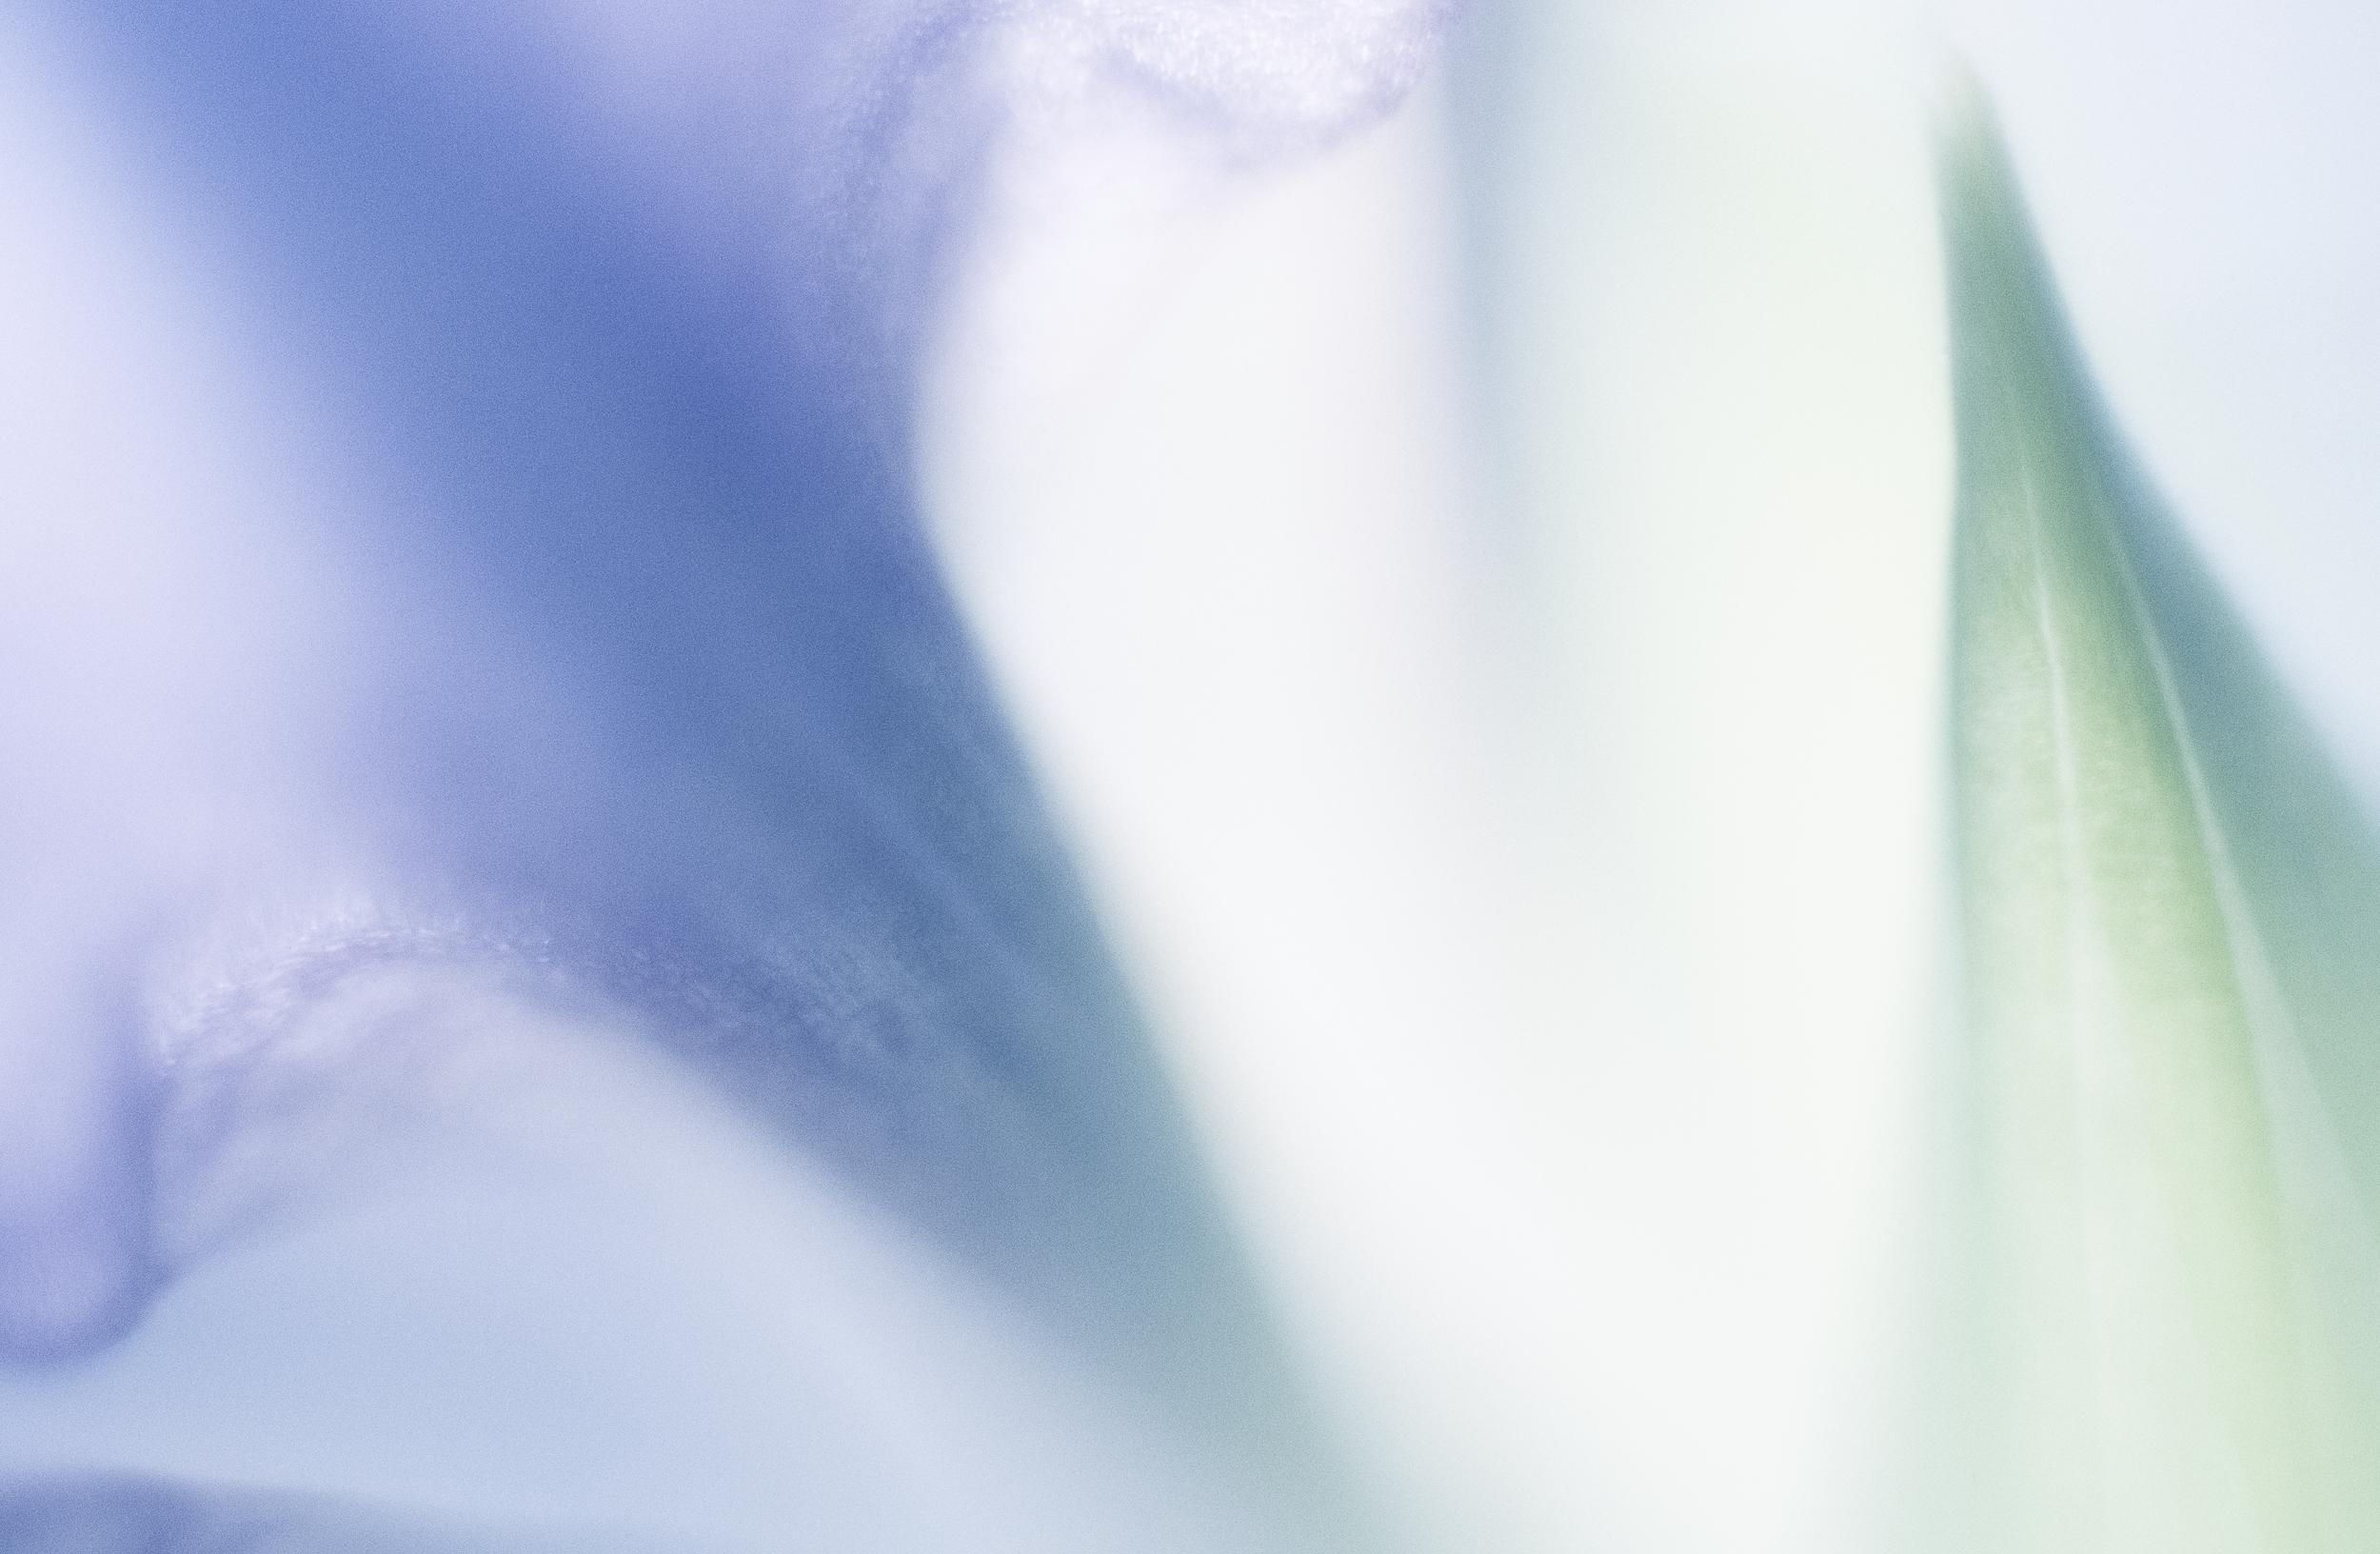
light, cloud, sky, white, photography, sunlight, leaf, wave, flower, petal, atmosphere, europe, line, green, reflection, color, blue, nikon, close up, iris, toxic, fleur, highkey, abstrait, couleur, nikkor, d750, coeuruyann, curuyann, macro photography, atmosphere of earth, computer wallpaper